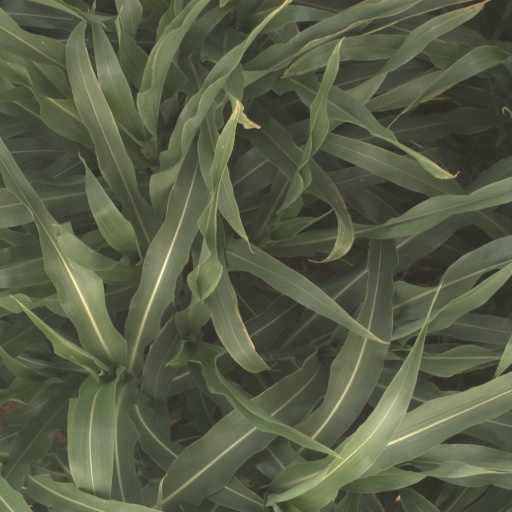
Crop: sorghum